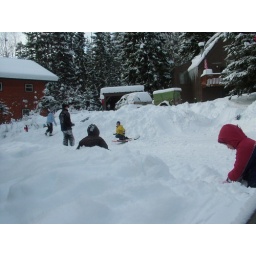
Kyrie in red in foregroundEthan with snowy hooded dark coatJackson in yellow coatChristian standing, looking at JacksonEmma in light blue coat